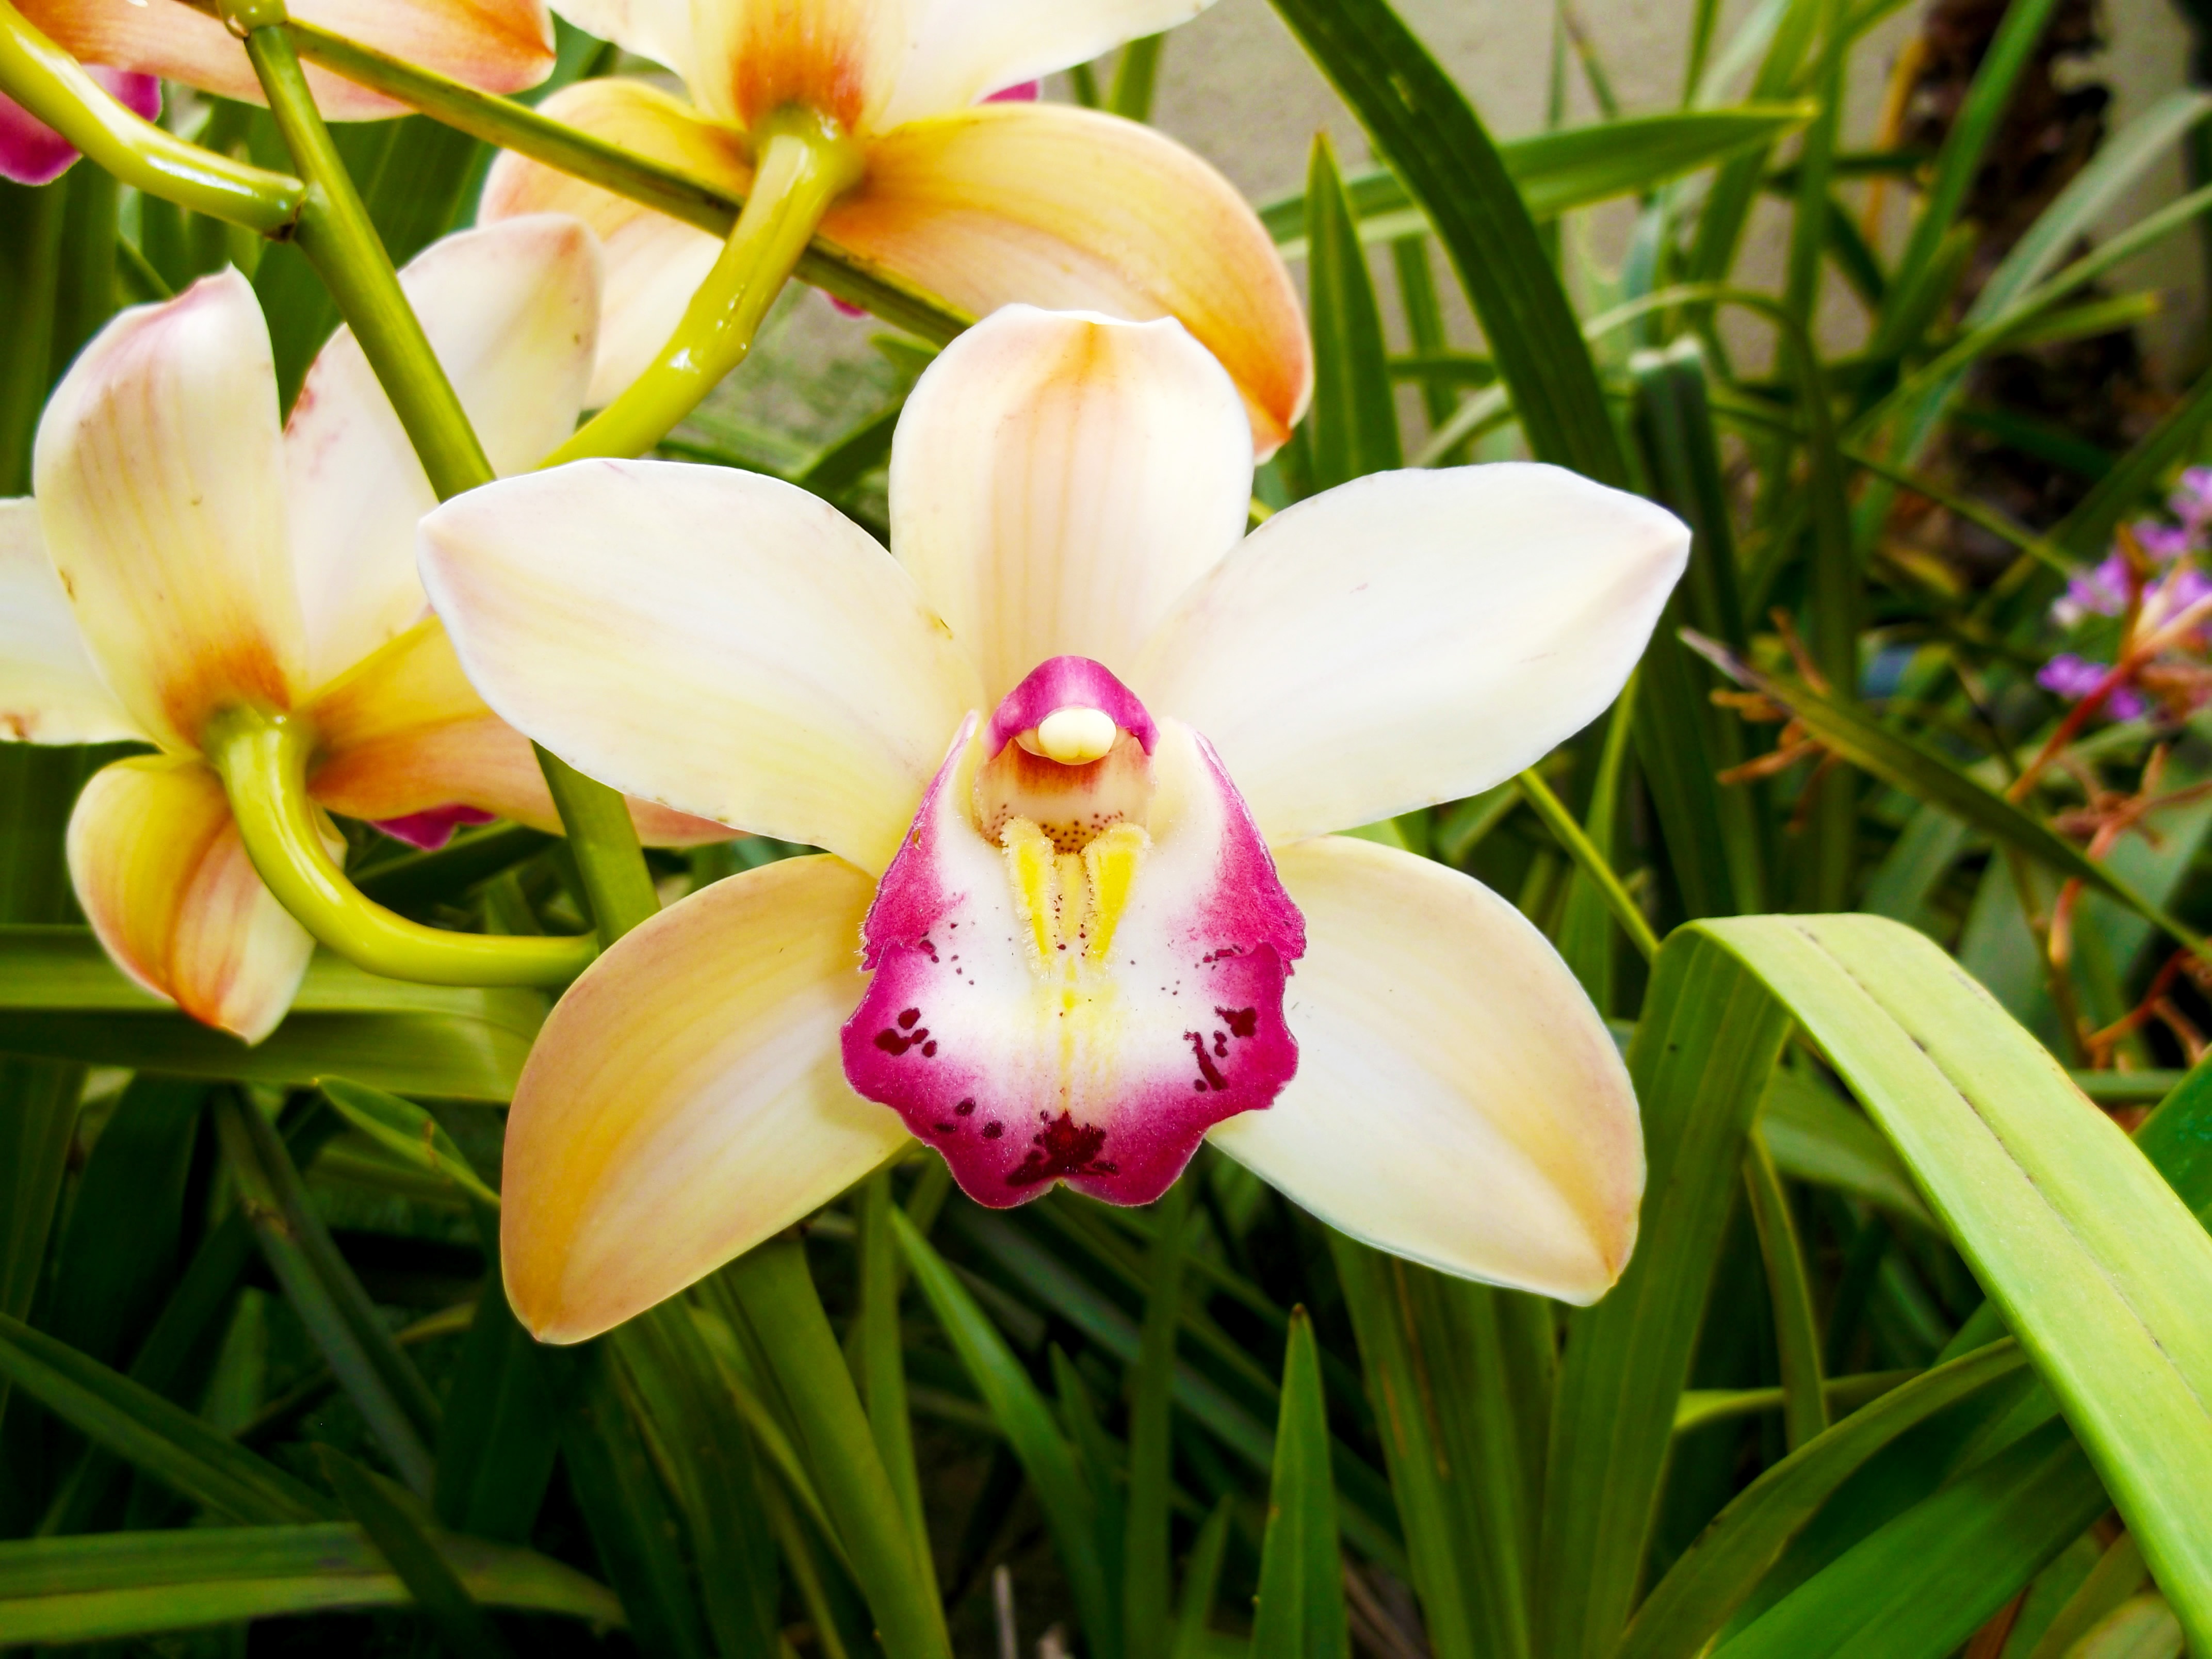
nature, blossom, plant, flower, petal, spring, botany, yellow, flora, orchid, wildflower, macro photography, flowering plant, cattleya, land plant